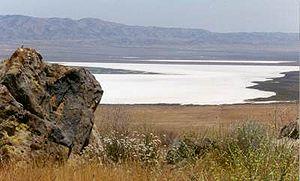
La plaine de Carrizo est une grande plaine américaine fermée composée principalement de prairies, d'une longueur d'environ de 50 km et d'une largeur d'environ 24 km, située au sud-est de comté de San Luis Obispo, et à environ 160 km au nord-ouest de Los Angeles. Cette plaine constitue aujourd'hui le Monument National de la Plaine de Carrizo et est à ce jour la plus grande plaine naturelle de Californie. On y trouve notamment le Painted Rock qui compte parmi les monuments nationaux reconnus par le Centre des monuments nationaux américain. En 2012, cette zone fut déclarée site historique national du fait des récentes découvertes archéologiques.